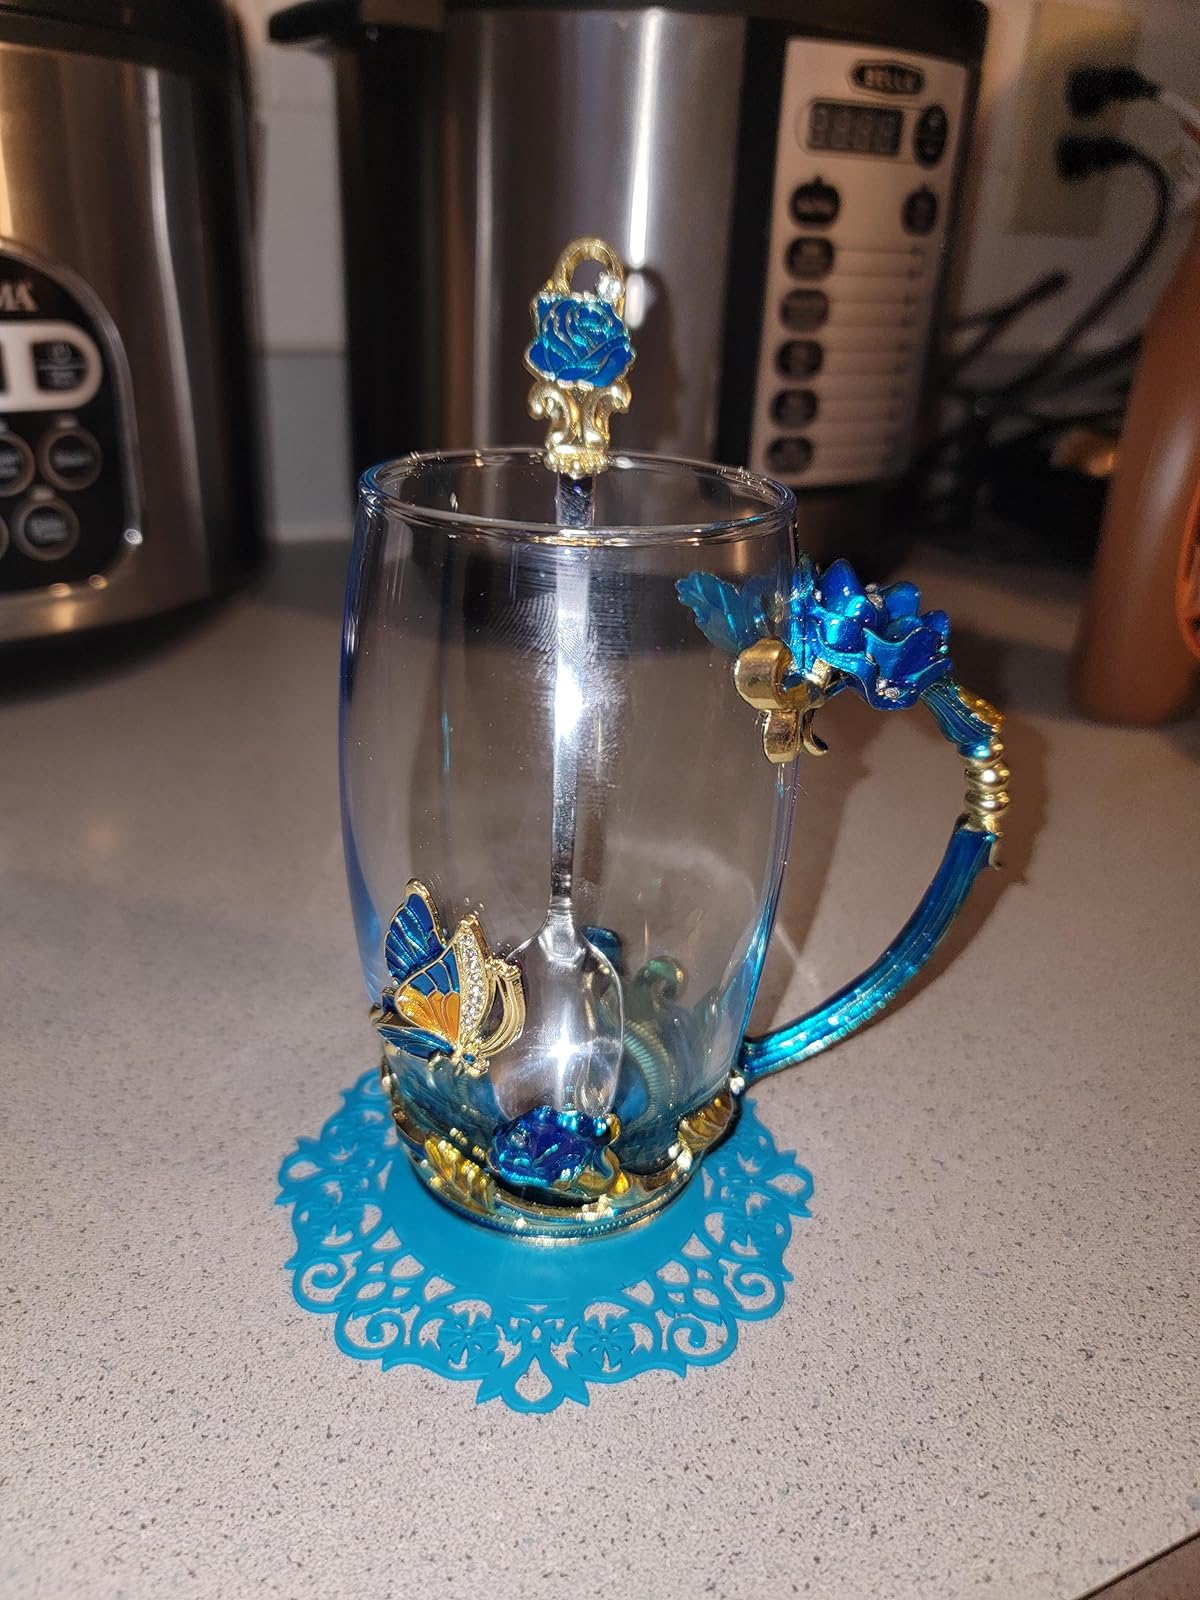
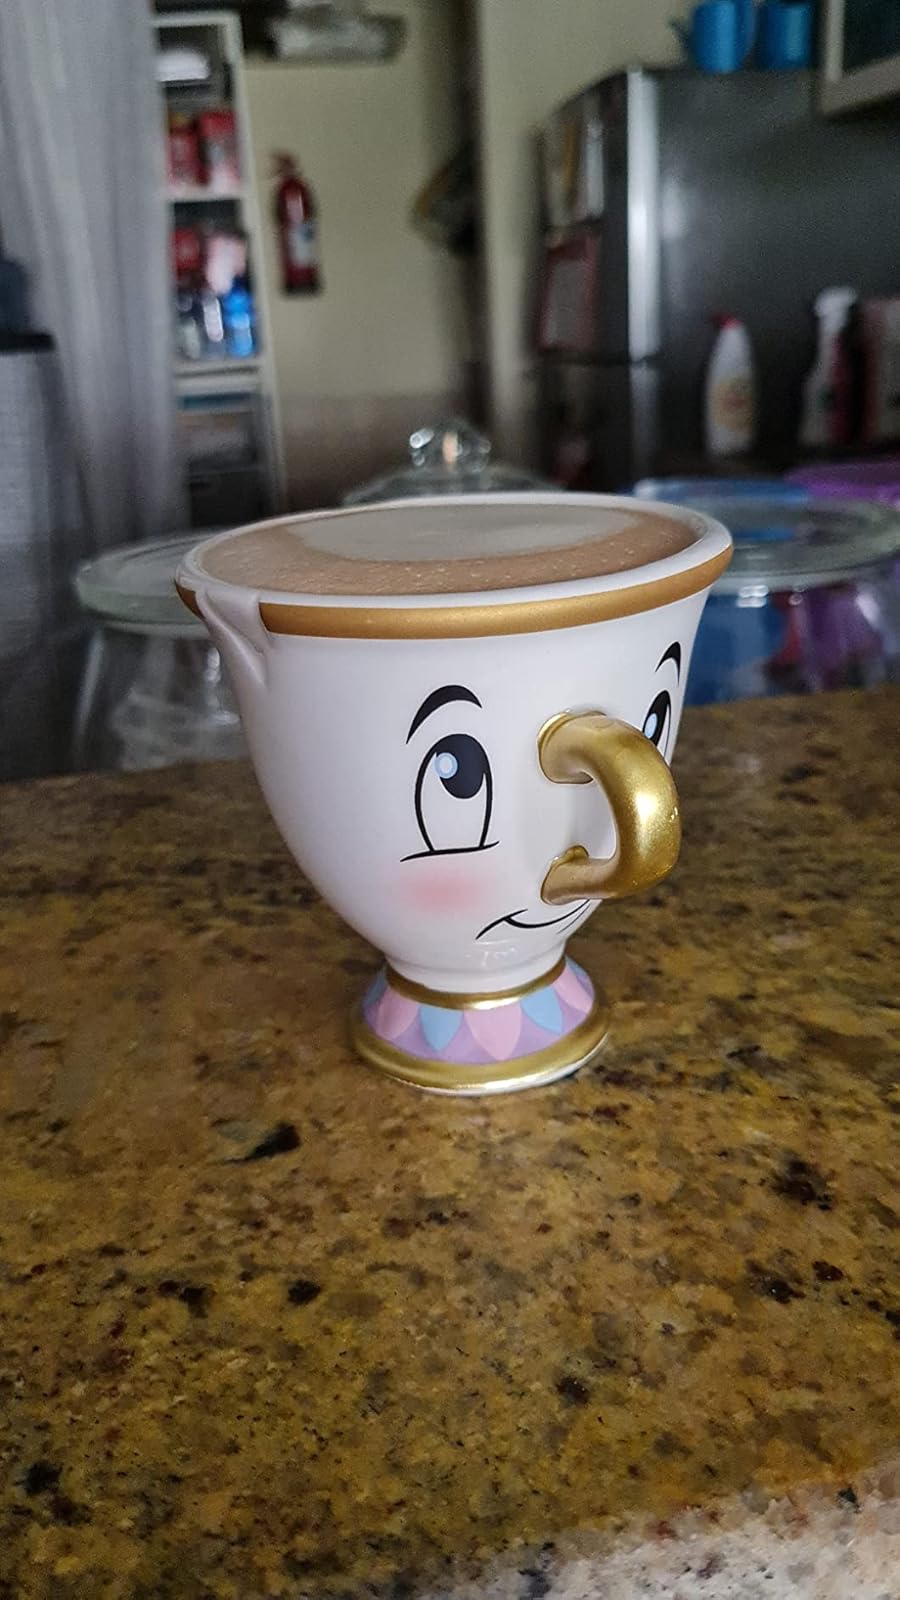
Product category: items_mug
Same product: no